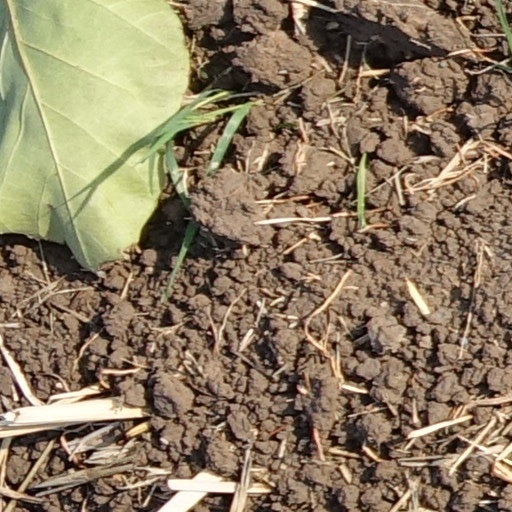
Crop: wheat